Santander, Cebu

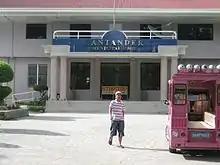
Santander Municipal Hall

Most of the Tañonganons (people living in Santander) speak Cebuano. In schools, Tagalog and English languages are taught and used as a major instruction in all subjects.